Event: Ecuador Earthquake
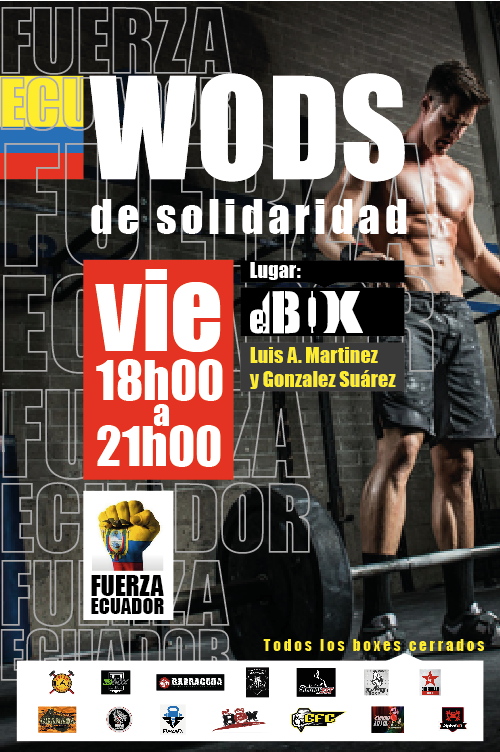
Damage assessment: no_damage